Famous Fantastic Mysteries

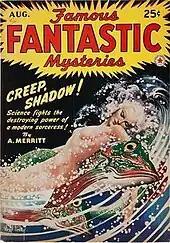
Cover of the August 1942 issue, by Virgil Finlay

Munsey's plan for the magazines was laid out in a note that appeared in the first four issues: "This magazine is the answer to thousands of requests we have received over a period of years, demanding a second look at famous fantasies which, since their original publication, have become accepted classics. Our choice has been dictated by "your" requests and our firm belief that these are the aces of imaginative fiction." The first issue included Ray Cummings' "The Girl in the Golden Atom" and A. Merritt's "The Moon Pool", both popular stories by well-known authors. Merritt's sequel, "The Conquest of the Moon Pool", began serialization in the next issue, with illustrations by Virgil Finlay. Finlay did many illustrations for "Famous Fantastic Mysteries" over its lifetime, and became one of its most popular artists. Frank R. Paul began illustrating for the magazine with the third issue; he was not as capable an artist as Finlay but was very popular with the readers. The first five covers were simply tables of contents, but with the sixth issue, dated March 1940, pictorial covers began, with Finlay the artist for that first cover. Three early covers in 1940 were painted by Paul, but thereafter almost every cover was painted by either Finlay, Lawrence Stevens, or his son, Peter Stevens, including every single issue from February 1941 through April 1950. The high quality of the artwork helped make the magazine one of the most popular of its day, and sf historian Thomas Clareson has suggested that it was Finlay's work in "Famous Fantastic Mysteries" and "Fantastic Novels" that made his reputation.